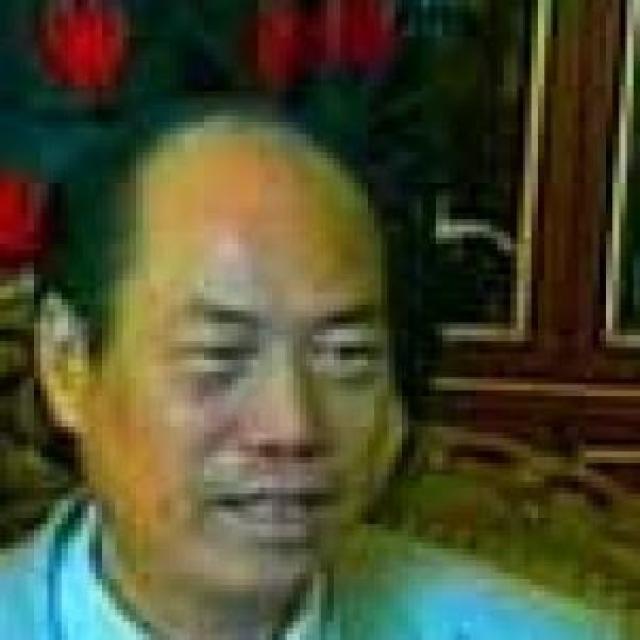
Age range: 45-64